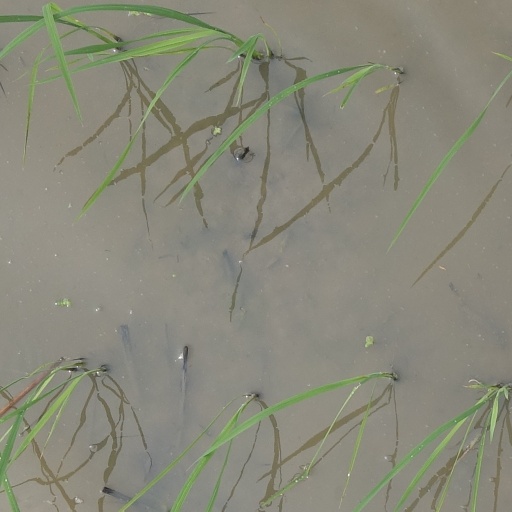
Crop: rice